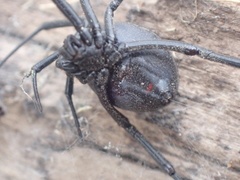
Species: Lactrodectus_hesperus